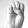
ASL letter: E